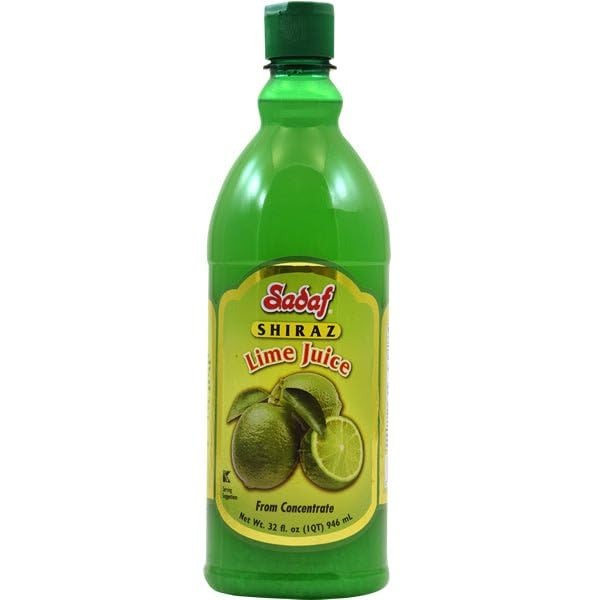
Item Name: Sadaf Lime Juice - Lime Juice Concentrate - Shiraz - Lime Juice for Cooking and Food Flavoring - Kosher - 32 Oz Bottle
Bullet Point 1: VERSATILE: Discover new recipes and flavor combinations with Sadaf Lime Juice, concentrated for a variety of uses in cooking, salad dressings, or even cocktail drinks. Ideal to transform ordinary recipes into extraordinary culinary creations
Bullet Point 2: DELIGHTFUL FLAVOR: Enjoy the bright, sour, and tart flavor of juicy limes in your favorite recipes. Add a distinctive taste that complements the rich, savory flavors of the cuisine.
Bullet Point 3: INGREDIENTS: Filtered water, Lime Juice Concentrate, Sodium Benzoate and Sodium Bisulfite to preserve freshness.
Bullet Point 4: CONVENIENT PACKAGE: Our Compact 32 oz bottle fits neatly in your kitchen or bar cabinet. Store it in your pantry for extended periods, ensuring lime flavor anytime you need it.
Bullet Point 5: KOSHER: Our kosher certification guarantees adherence to strict quality standards, making it a choice you can trust.
Product Description: Elevate your dishes and cocktails with the intense, tropical flavor of Sadaf Lime Juice Concentrate. Convenient, mess-free, and versatile. A kitchen essential for flavor enthusiasts.
Value: 32.0
Unit: Ounce

Price: 16.99